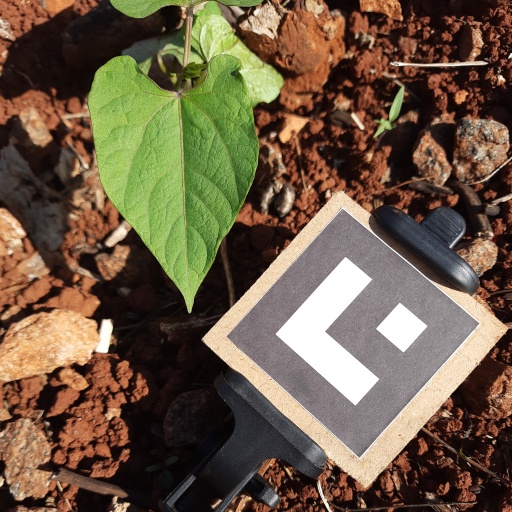
Observations: wavy surface, no eating holes, under sunlight